Tehuantepec

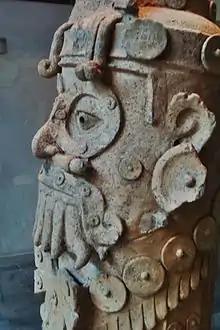
Image of Dzahui, god of rain from the Isthmus of Tehuantepec

The archeology of the area around the city is little studied, in part because the main archeological sites are difficult to access and the climate of the southern Isthmus makes excavation work difficult. Much of the area's early cultural interactions are only speculated about but it is known there was contact with Teotihuacan, Tula, Monte Albán and later, Tenochtitlan. The Tehuantepec area in the very early Pre-Classic period was on the periphery of the zone where the Olmecs had influence as is noted by artifacts. The area's initial importance was not as a center of a dominion but rather as part of a trade route which connected Central America with what is now central Mexico. Through its trade routes passed manta rays, jade, other precious stones, shells, sponges, gold, amber, salt, feathers, furs, cotton, spices, honey and cocoa. The main control point for this trade route in this area was most likely Lass Gui’e’e, according to recent excavations. This site has a history of at least 3500 years with figures of Olmec and Chiapas origin found in its oldest sections. This and the abundance of marine shells indicate that this site in the Cañada de Tehuantepec was the main axis of communication between the Oaxacan highlands the Isthmus of Tehuantepec and into Guatemala since early in Mesoamerican history.